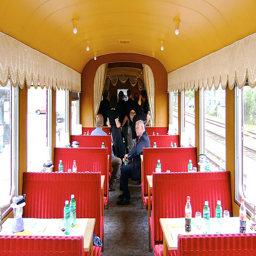
A train dining car has red small booths.
People at one end of a train dining car.
A dining car of a train with people seated in the furthest half, and none in closest half, with red bench seats, and tables with glasses and plastic beverage bottles, and yellow ceiling and walls, with white scalloped drape trim above the windows.
A dining car that has tables and benches in it.
A large group of people on sitting around together.